Abitibi Power and Paper Company

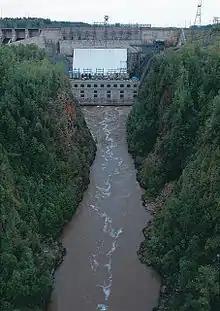
Abitibi Canyon Generating Station

The company expanded to other locations in Ontario where it also built dams and operated hydro electric power stations. Integration of pulp and paper operations was encouraged by Anson's business partner, Alexander Smith, who became Abitibi's president upon Anson's death in 1923. Wherever the company built a mill, a new town sprang up around it and it even built radio stations such as CFCH in Iroquois Falls to serve these remote new communities. The company acquired other small lumber operations and grew to become a major force in the North American newsprint business, becoming the largest manufacturer in Ontario, and for a short time the largest pulp and paper company in the world.